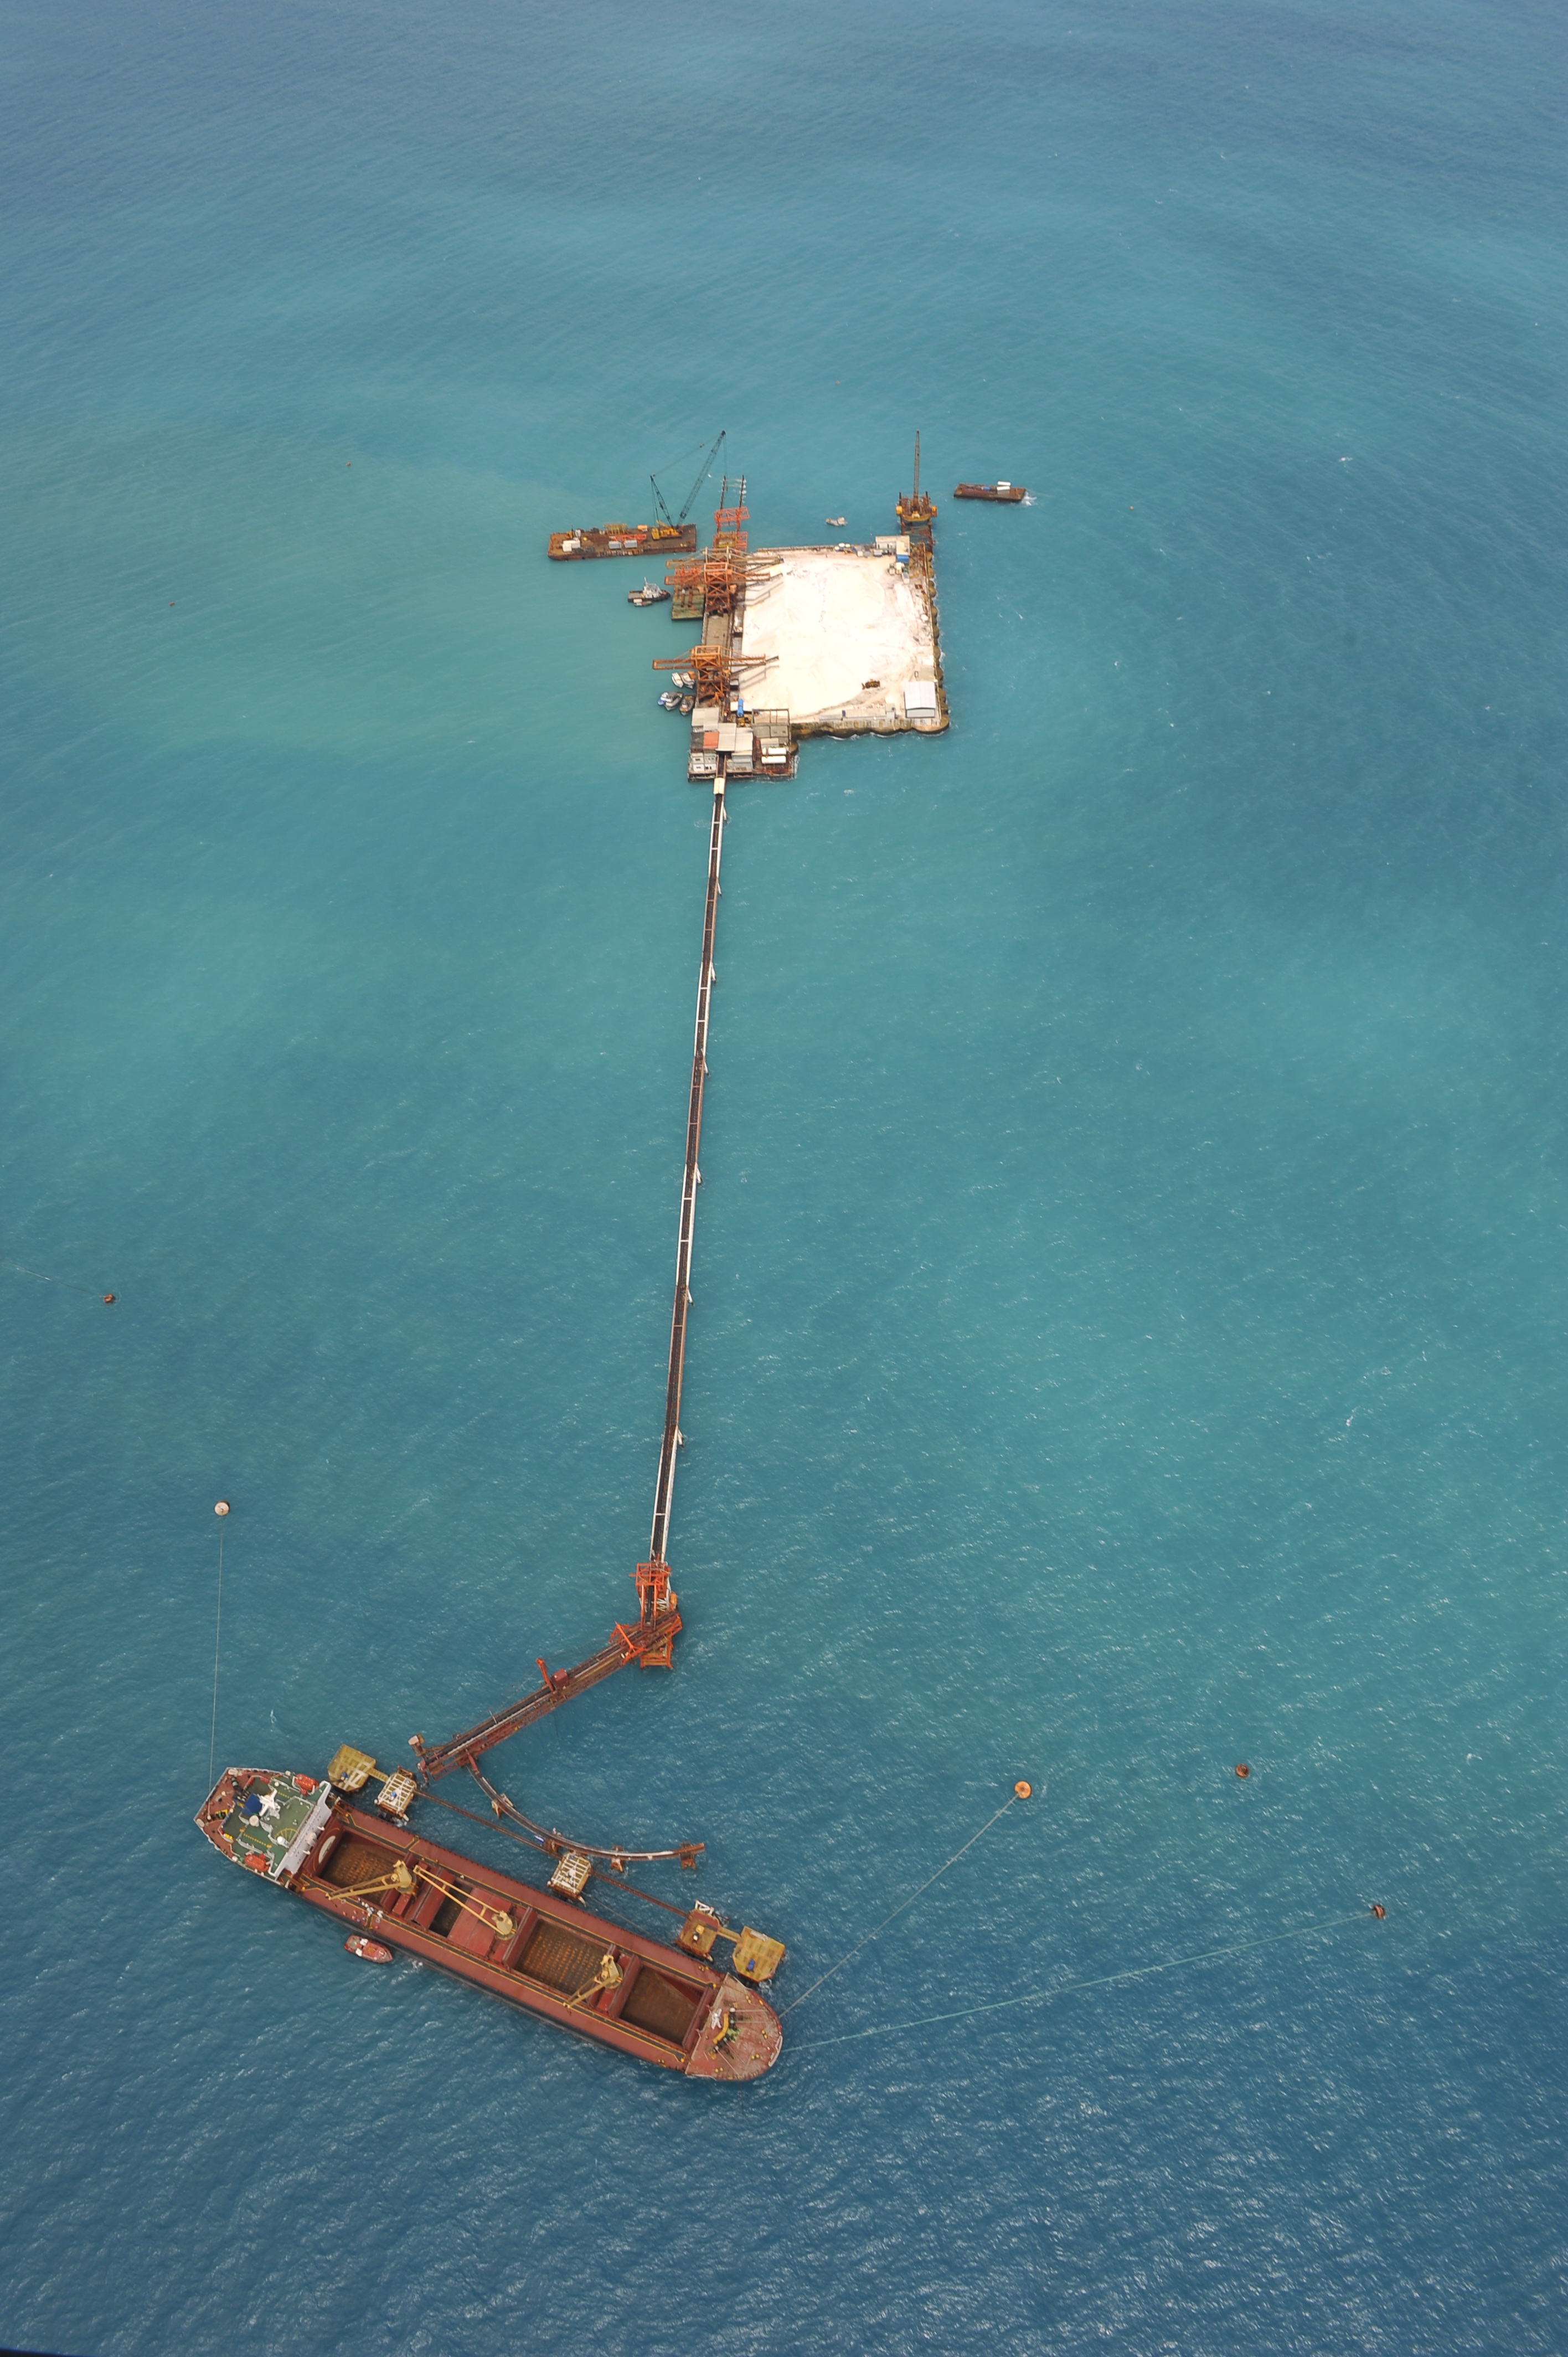
sea, ocean, ship, vehicle, mast, salt, industry, my, mar, extraction, port work, open sea